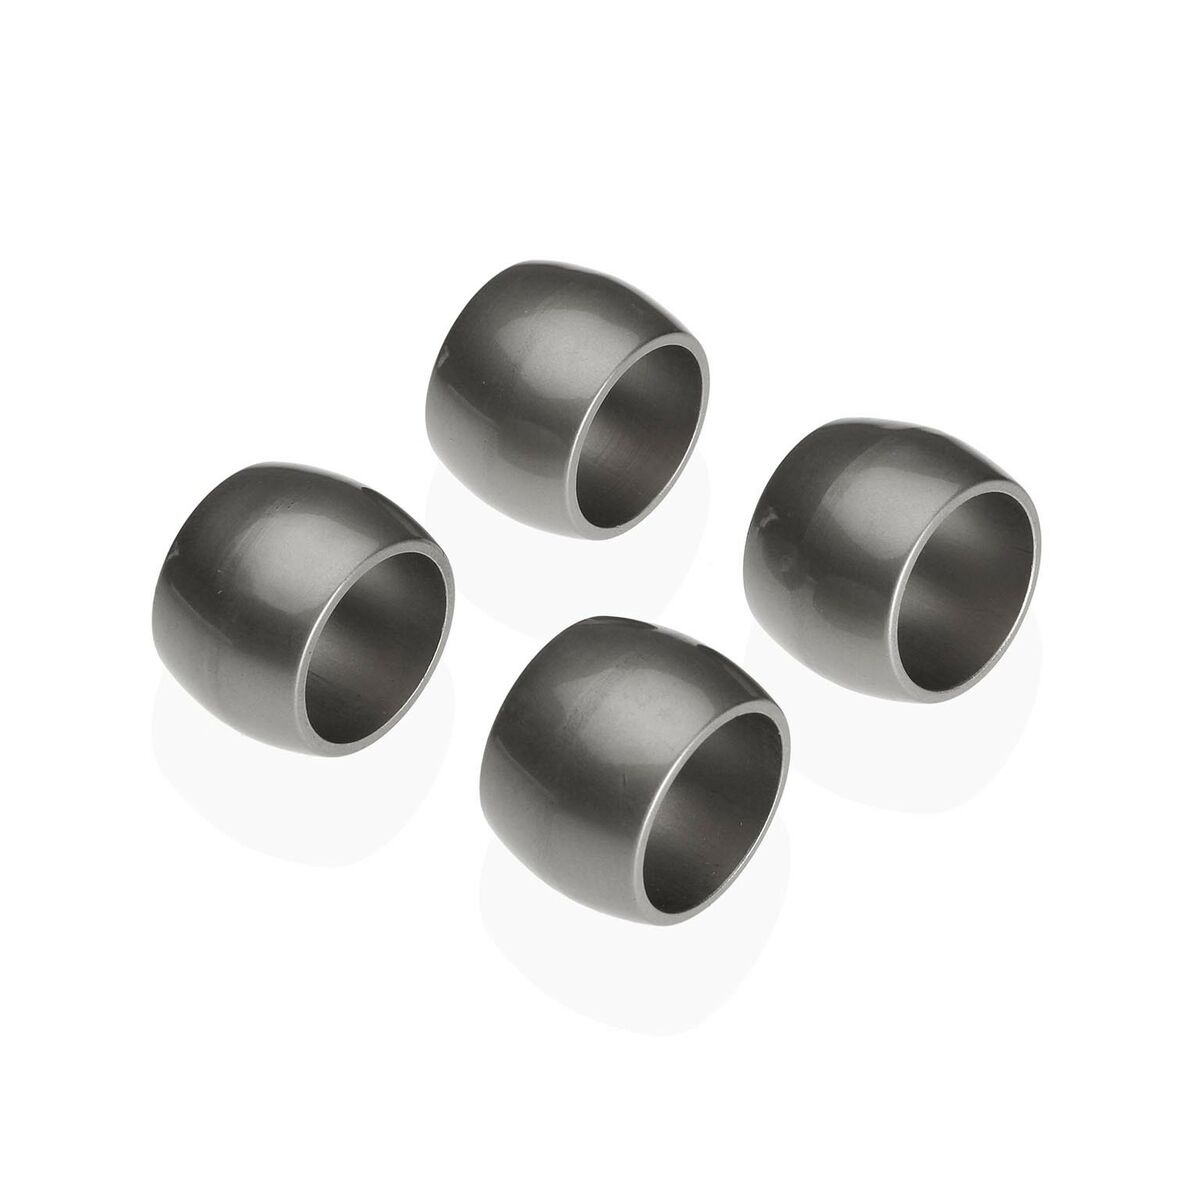
Dukring Versa polypropen 4,7 x 3,2 x 4,7 cm 4 Delar
Om du tycker om att ta hand om minsta detalj i hemmet och ha koll på senaste nytt för att göra livet lättare, köp Dukring Versa polypropen 4,7 x 3,2 x 4,7 cm 4 Delar till bästa pris. Färg: Silvrig Material: polypropen Antal delar: 4 Delar Mått ca: 4,7 x 3,2 x 4,7 cm
Brand: Versa
Category: Home & Garden > Kitchen & Dining > Kitchen Tools & Utensils > Kitchen Organizers > Can Organizers